Madame Peacock

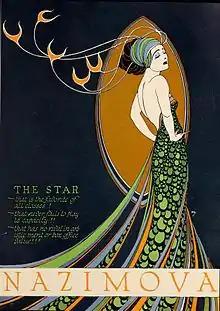
Advertisement

Madame Peacock is a 1920 American silent drama film written, produced by, and starring Alla Nazimova in a dual role. Distributed by Metro Pictures, copies of the film exist in several collections including the Cinematheque Royale de Belgique, Brussels.